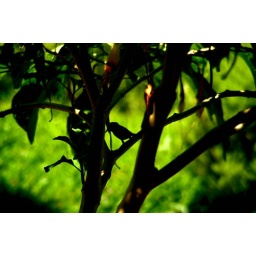
bird in a tree